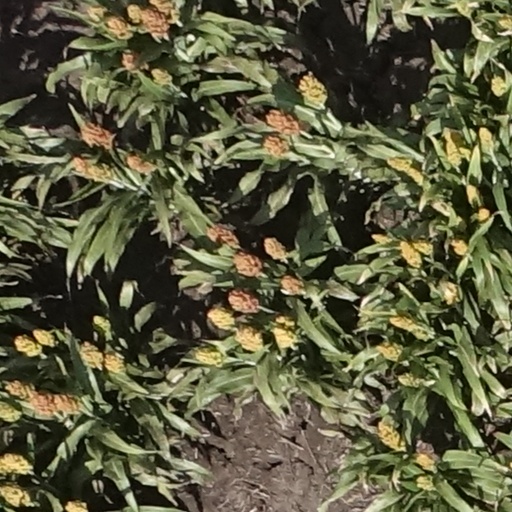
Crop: sorghum